Massachusetts House of Representatives' 13th Essex district

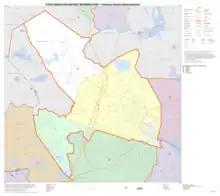
Map of Massachusetts House of Representatives' 13th Essex district, based on the 2010 United States census.

Massachusetts House of Representatives' 13th Essex district in the United States is one of 160 legislative districts included in the lower house of the Massachusetts General Court. It covers part of Essex County. Democrat Sally Kerans of Danvers has represented the district since 2021.